Agriculture in Syria

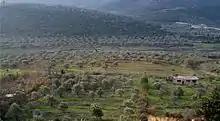
Olive groves in Western-Syria, Homs Governorate.

The government's goal of expanding and diversifying food production created intense competition for irrigated land and encouraged the practice of double cropping. Because cotton did not lend itself to double cropping, the cultivated cotton area was declining in real terms. However, the area under cultivation and significance of other industrial crops substantially increased during the 1980s. For example, the government initiated policies designed to stimulate sugar beet cultivation to supply the sugar factories built in the 1970s and 1980s. The area under cultivation for sugar beets rose from 22,000 hectares in 1980 to 35,700 hectares in 1984, with sugar beet harvests totaling over 1 million tons in 1984. Syria, however, still imported LS 287 million worth of sugar in 1984. USDA estimated that Syria would achieve tobacco self-sufficiency in 1985, with harvests of 12.3 million tons (dry weight) compared with 12.2 million tons in 1984. Although yields per hectare fell slightly in 1985, USDA expected imports to match exports. In 1984, Syria imported 559 tons of tobacco and exported 225 tons. Other important commercial crops included olives and tomatoes.